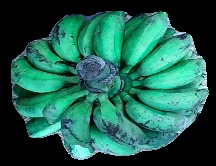
Variety: rasbale
Grade: grade3